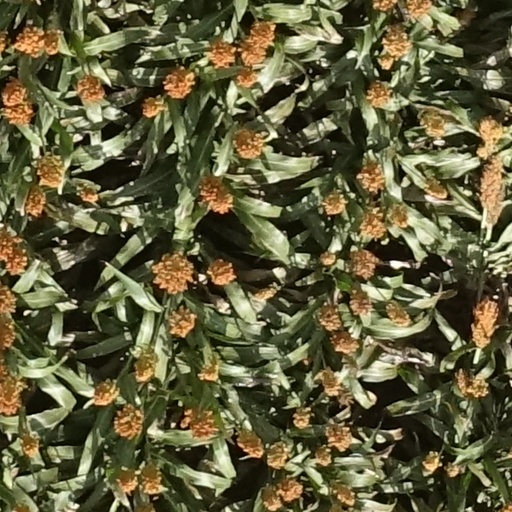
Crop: sorghum